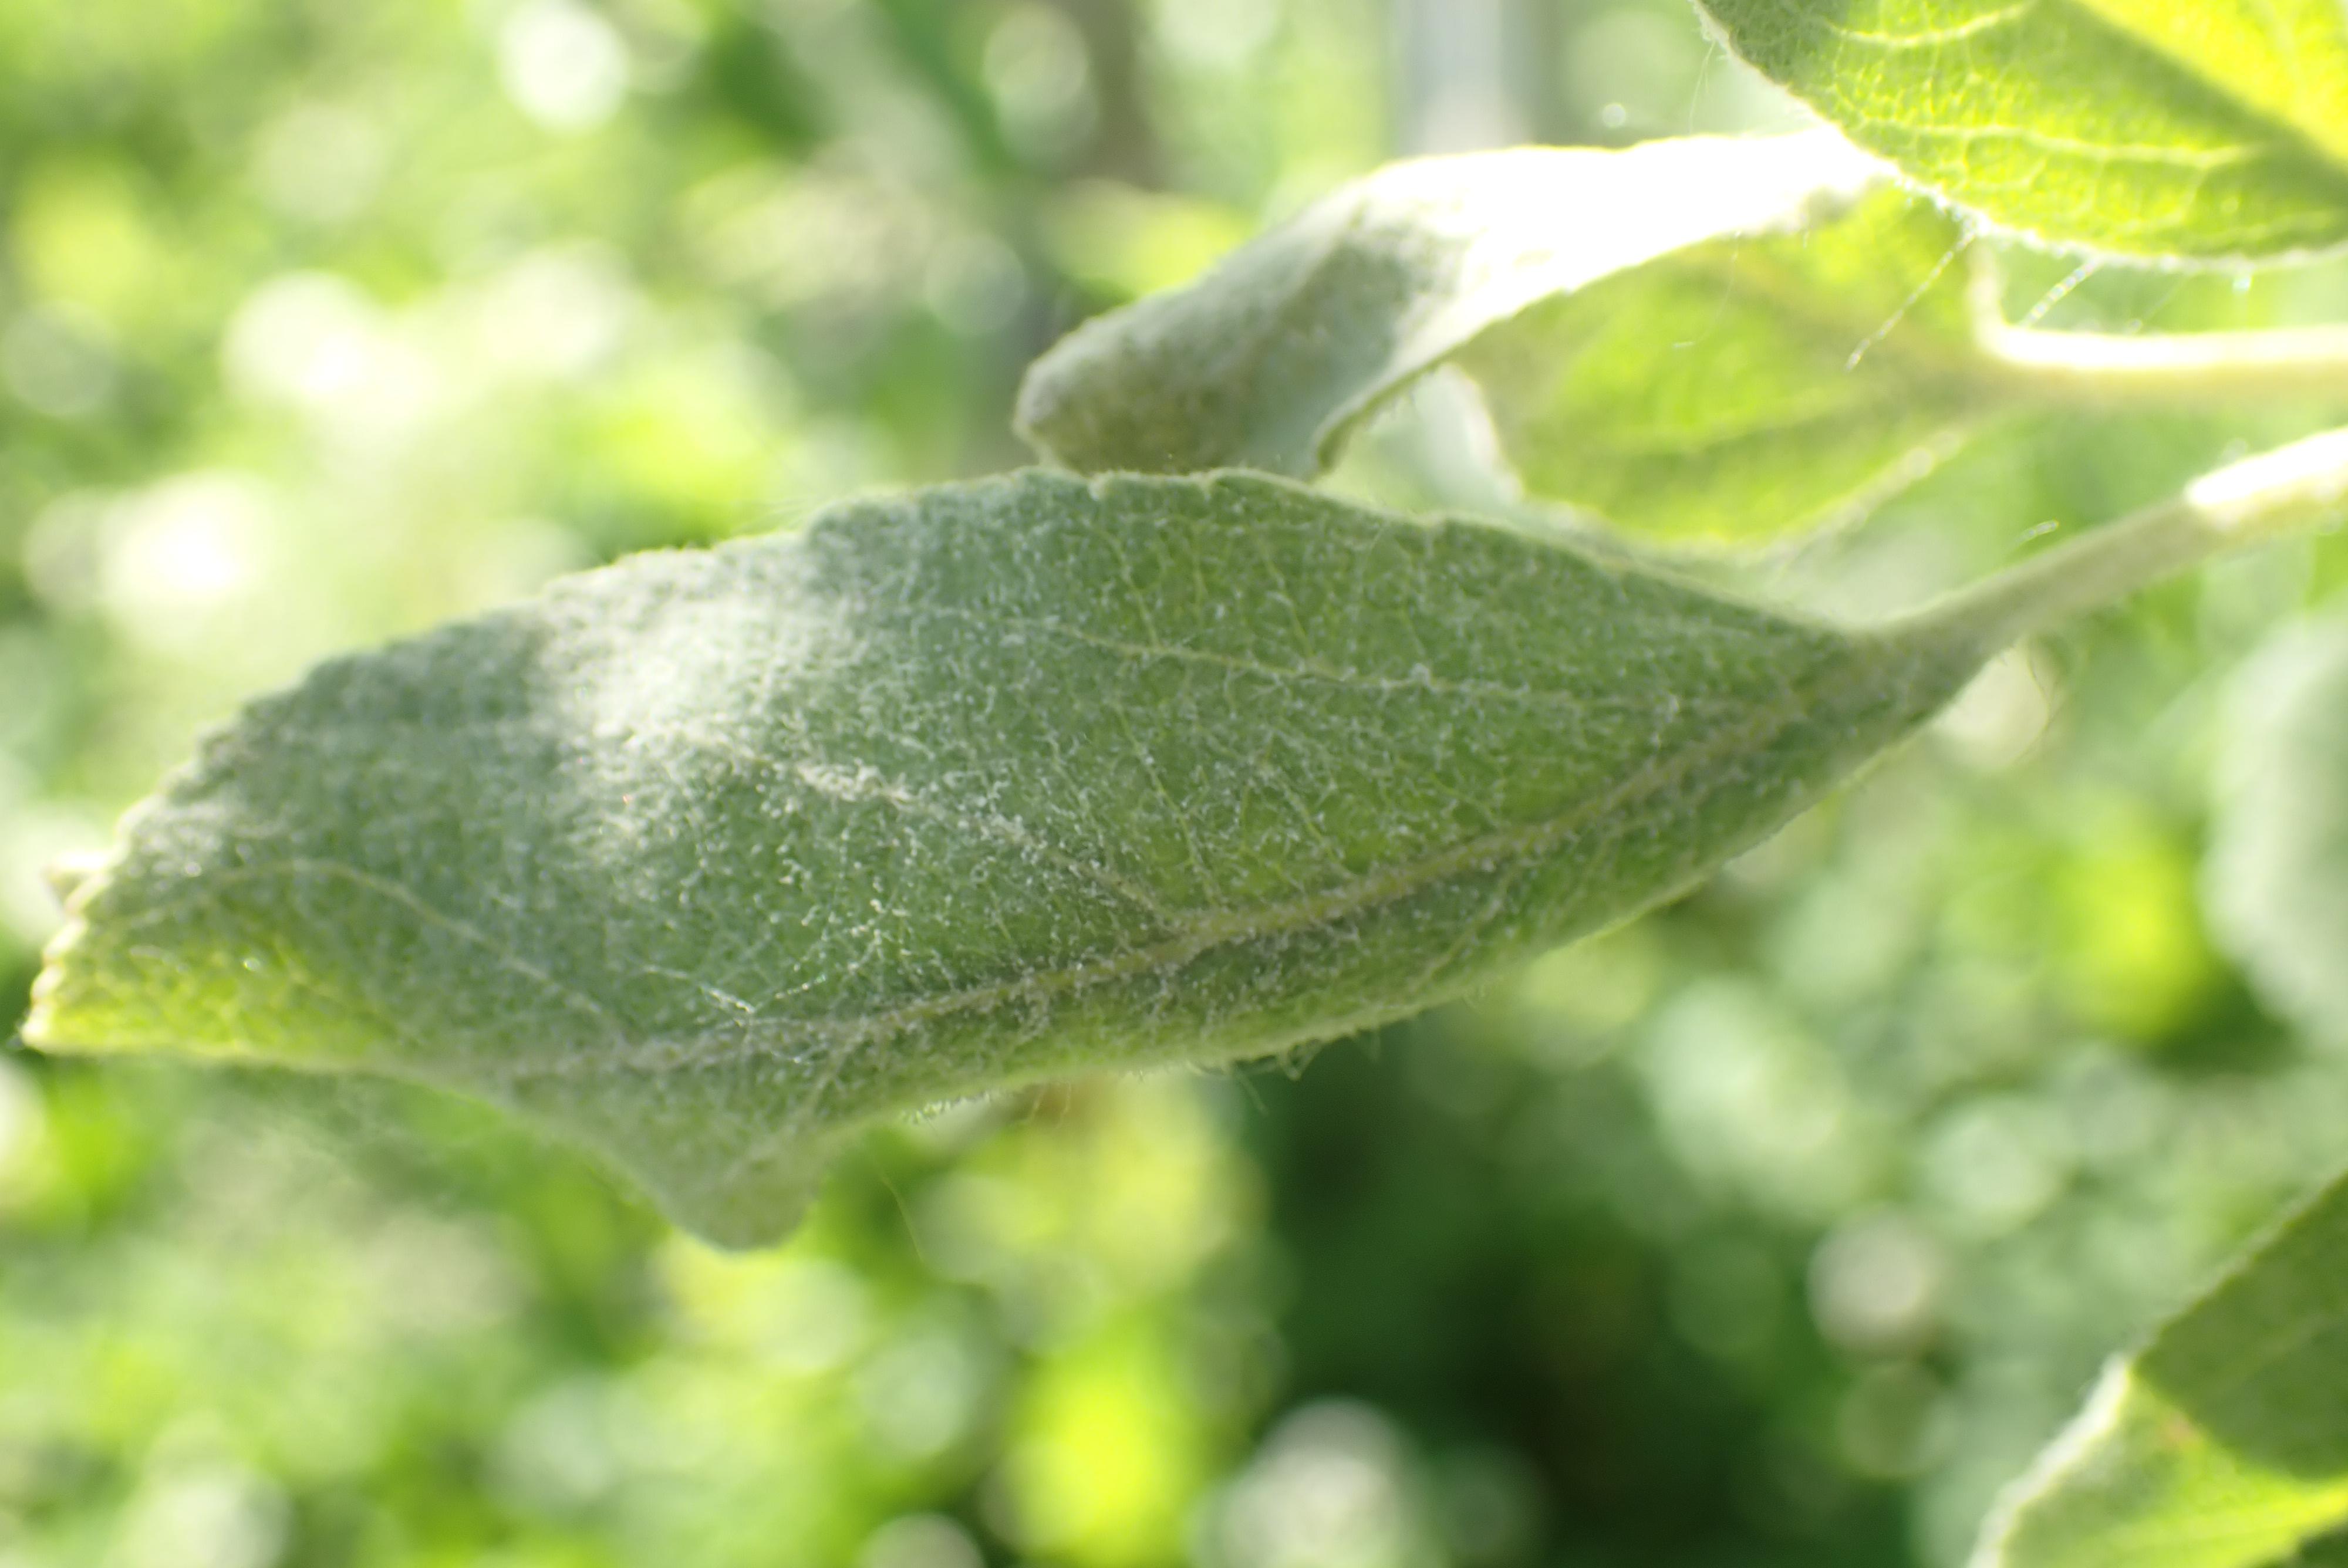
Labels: powdery_mildew